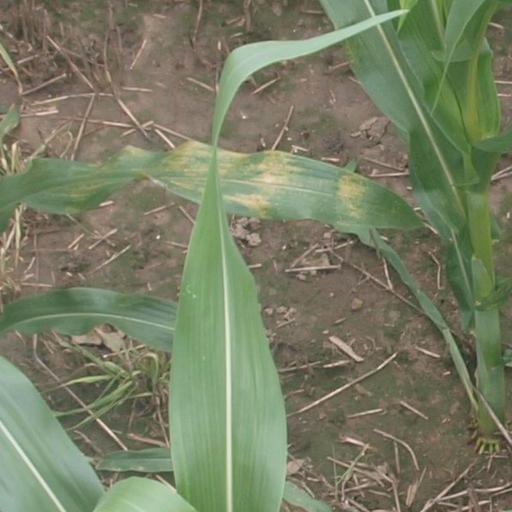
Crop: maize; corn